Boconnoc

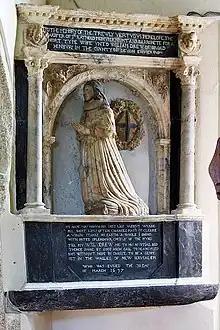
Mural monument with kneeling effigy, in Boconnoc Church, of Penelope Mohun (d.1637), a daughter of Sir Reginald Mohun, 1st Baronet (c.1564-1639) of Boconnoc, with arms of Mohun: "Or, a cross engrailed sable"

The Mohuns of Boconnoc and of Hall in the parish of Lanteglos-by-Fowey, in Cornwall, were a junior branch of the Mohun family, and were descended from John Mohun (d. 1322) of Dunster Castle in Somerset, feudal baron of Dunster by his wife Anne Tiptoft. William Mohun of Hall married Elizabeth Courtenay, one of the greatest heiresses of her time, one of the four eventual co-heiresses of Edward Courtenay, 1st Earl of Devon (1527–1556) the last of the mediaeval Courtenay Earls of Devon. The Mohun share of the Courtenay inheritance included Boconnoc in Cornwall and Okehampton Castle in Devon, and other remnants of the feudal barony of Okehampton, one of the earliest possessions of the Courtenays.